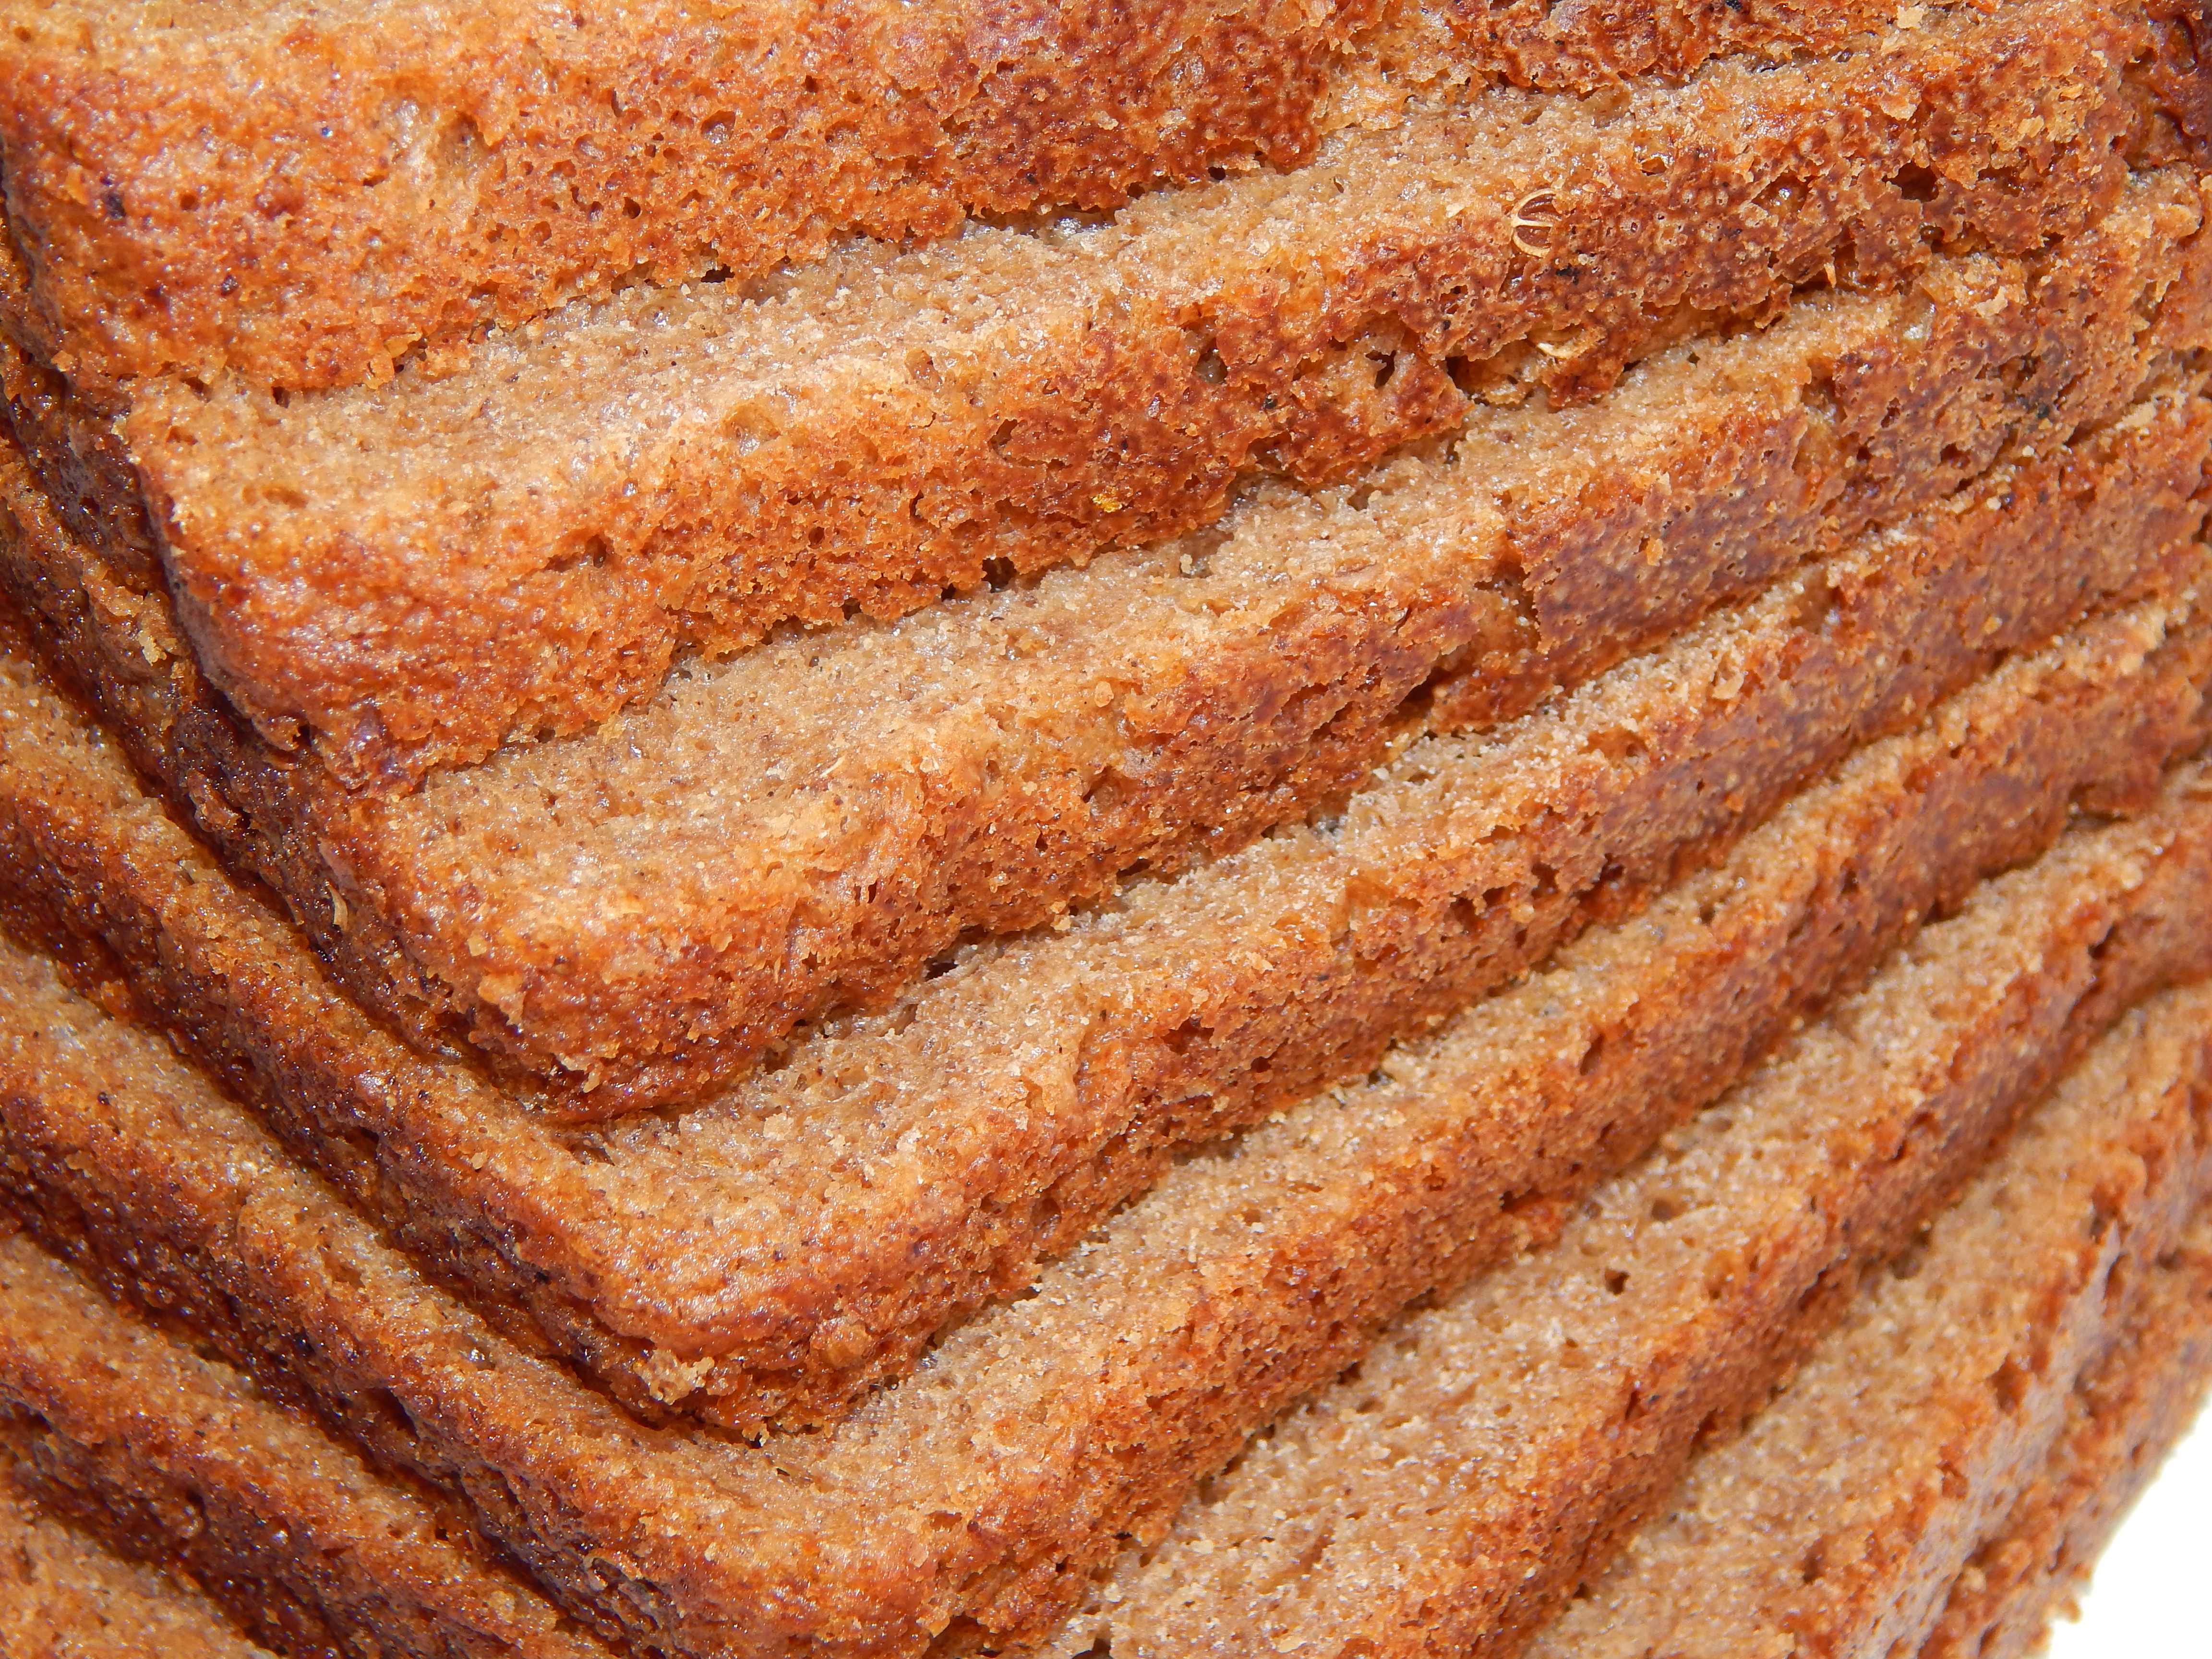
food, gourmet, fish, cooking, fresh, wine, fillet, background, healthy, cheese, white, skillet, gastronomy, meal, restaurant, dinner, delicatessen, salmon, cuisine, fine, plate, cooked, seafood, closeup, rye bread, bread, baked goods, brown bread, whole grain, pumpkin bread, loaf, treacle tart, sliced bread, banana bread, zwieback